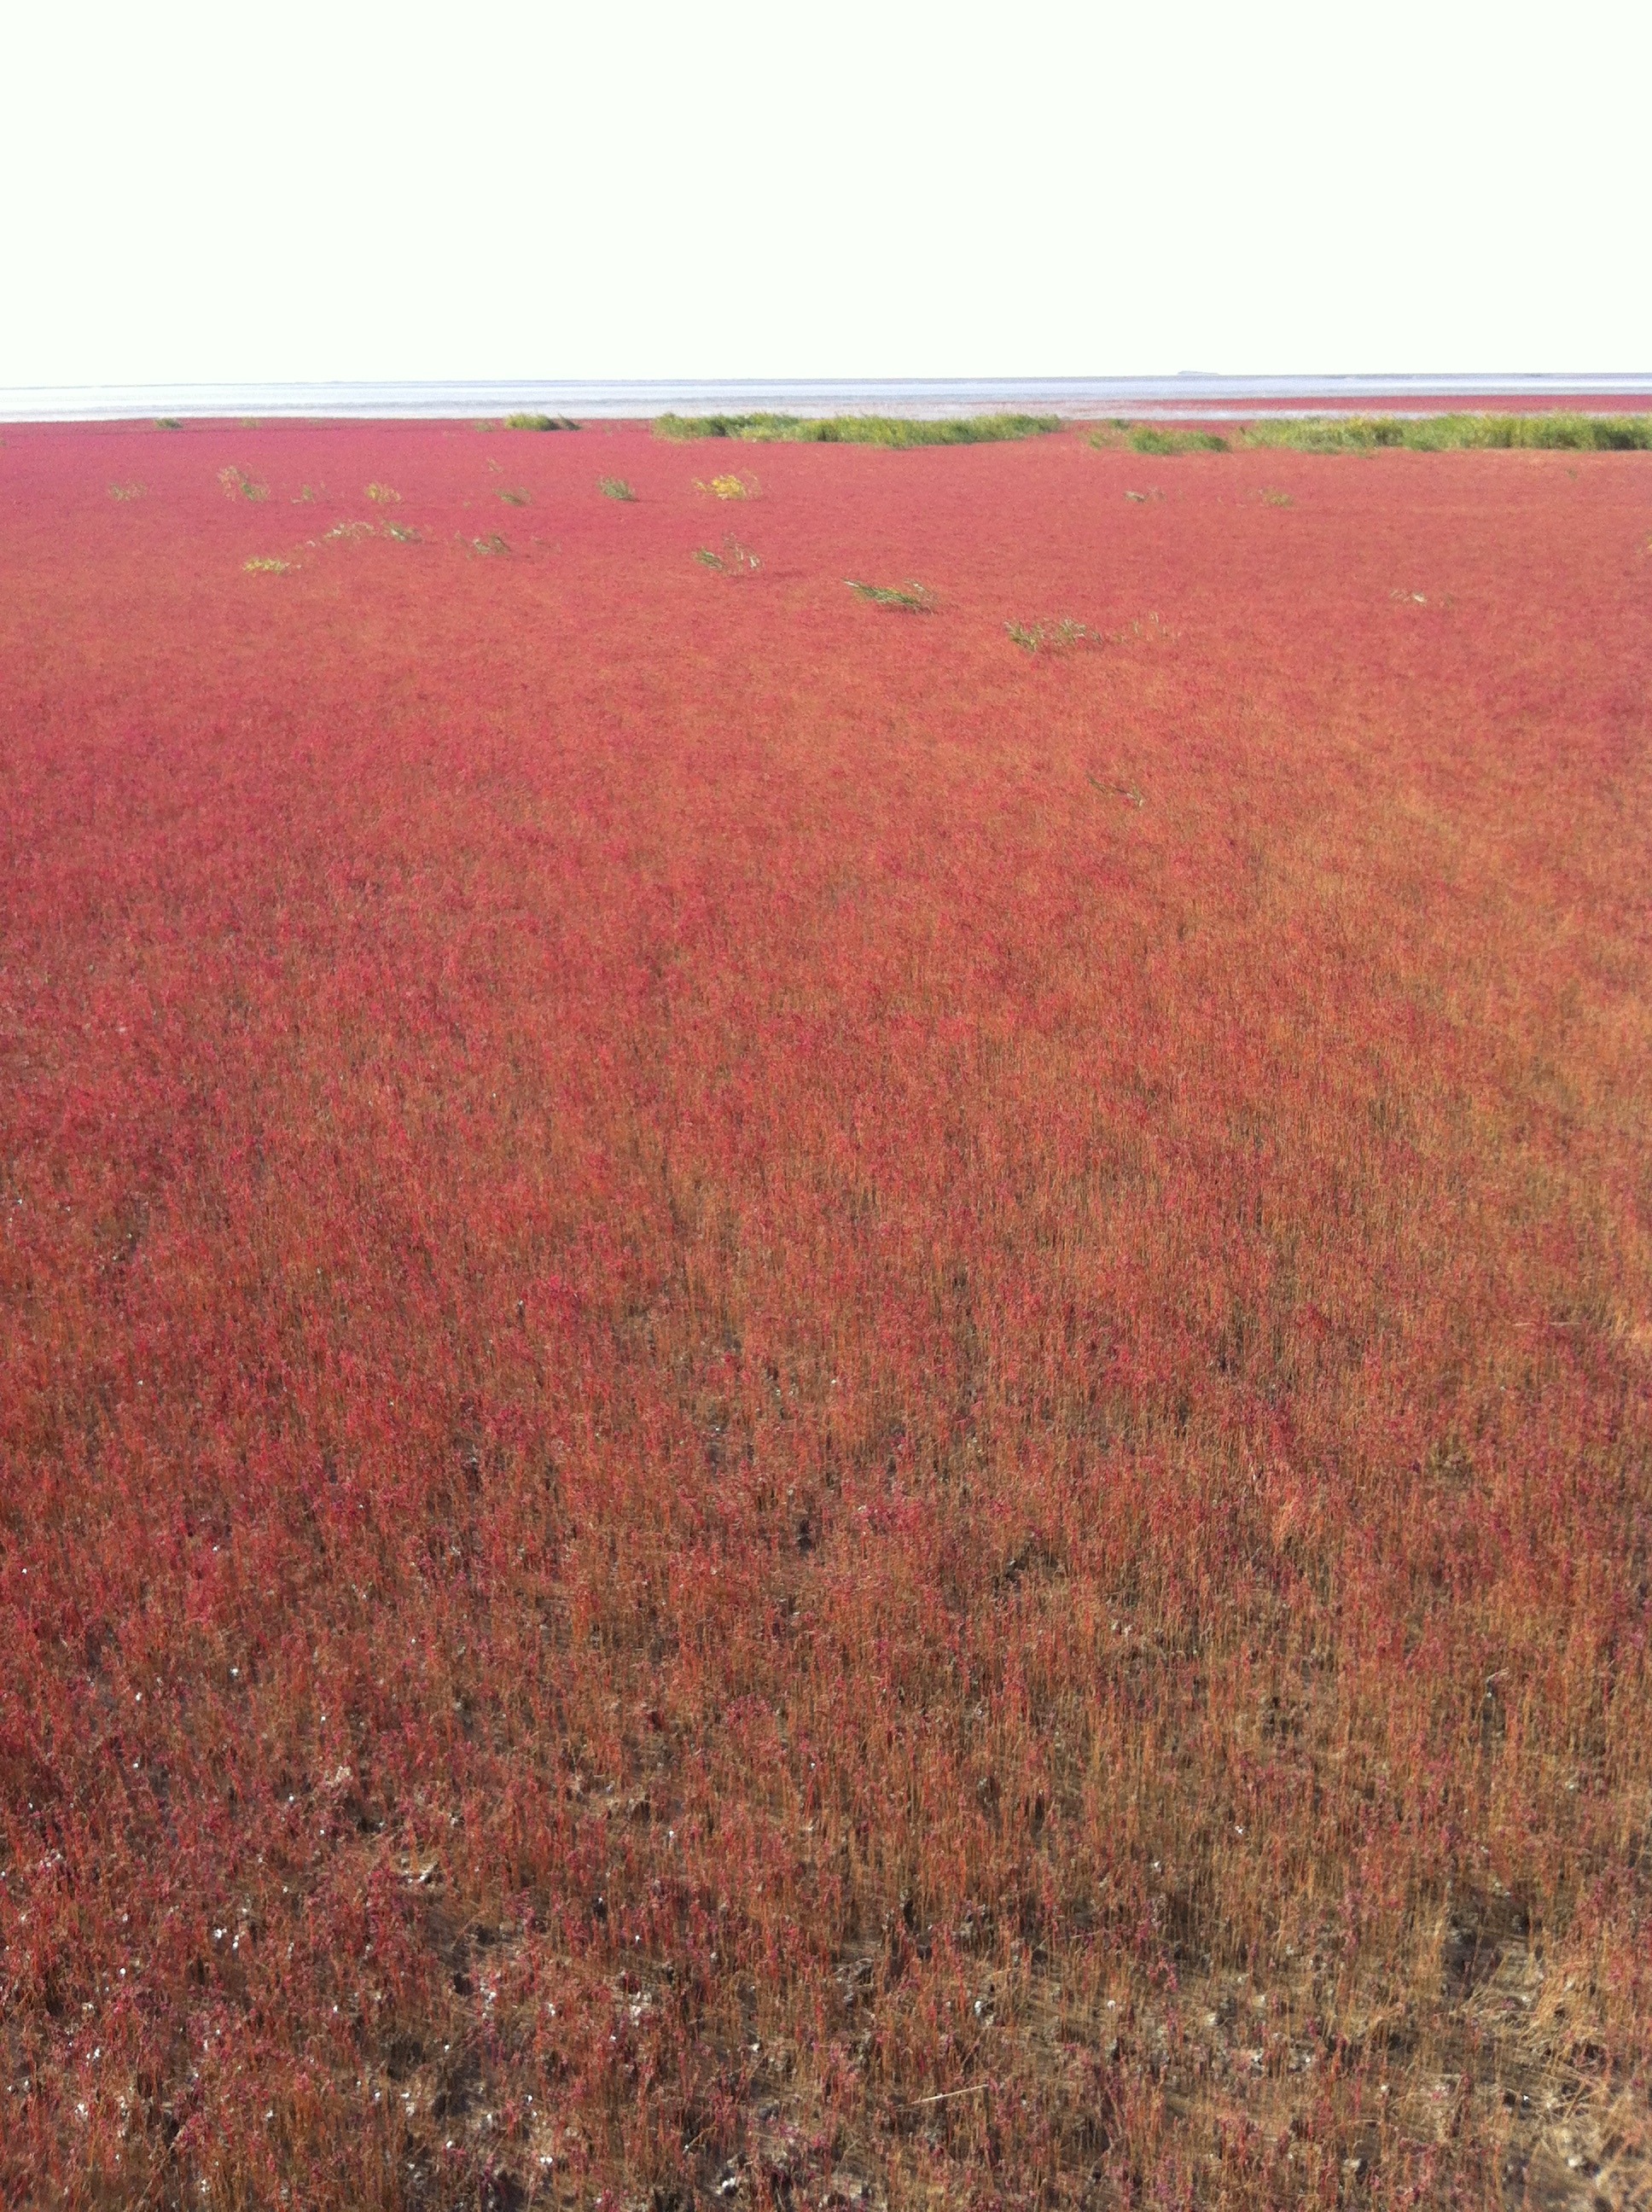
beach, water, plant, field, prairie, leaf, flower, soil, plain, holidays, grassland, plateau, habitat, ecosystem, aquatic plants, tundra, steppe, beautiful beaches, flowering plant, red beach, natural environment, grass family, land plant